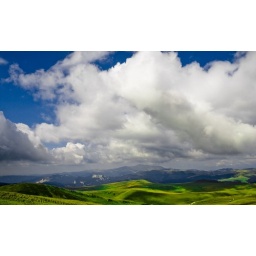
in the green mountains